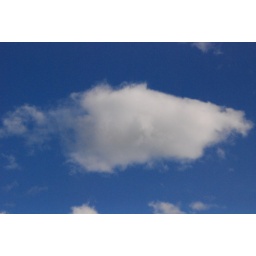
Cloud in blue sky